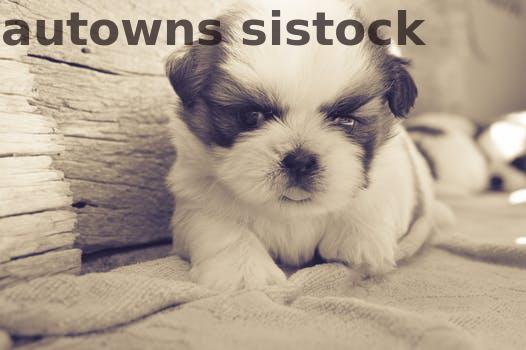
Label: Watermark